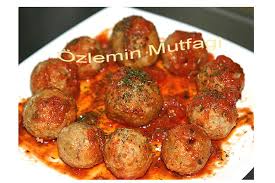
Yemek: icli_kofte